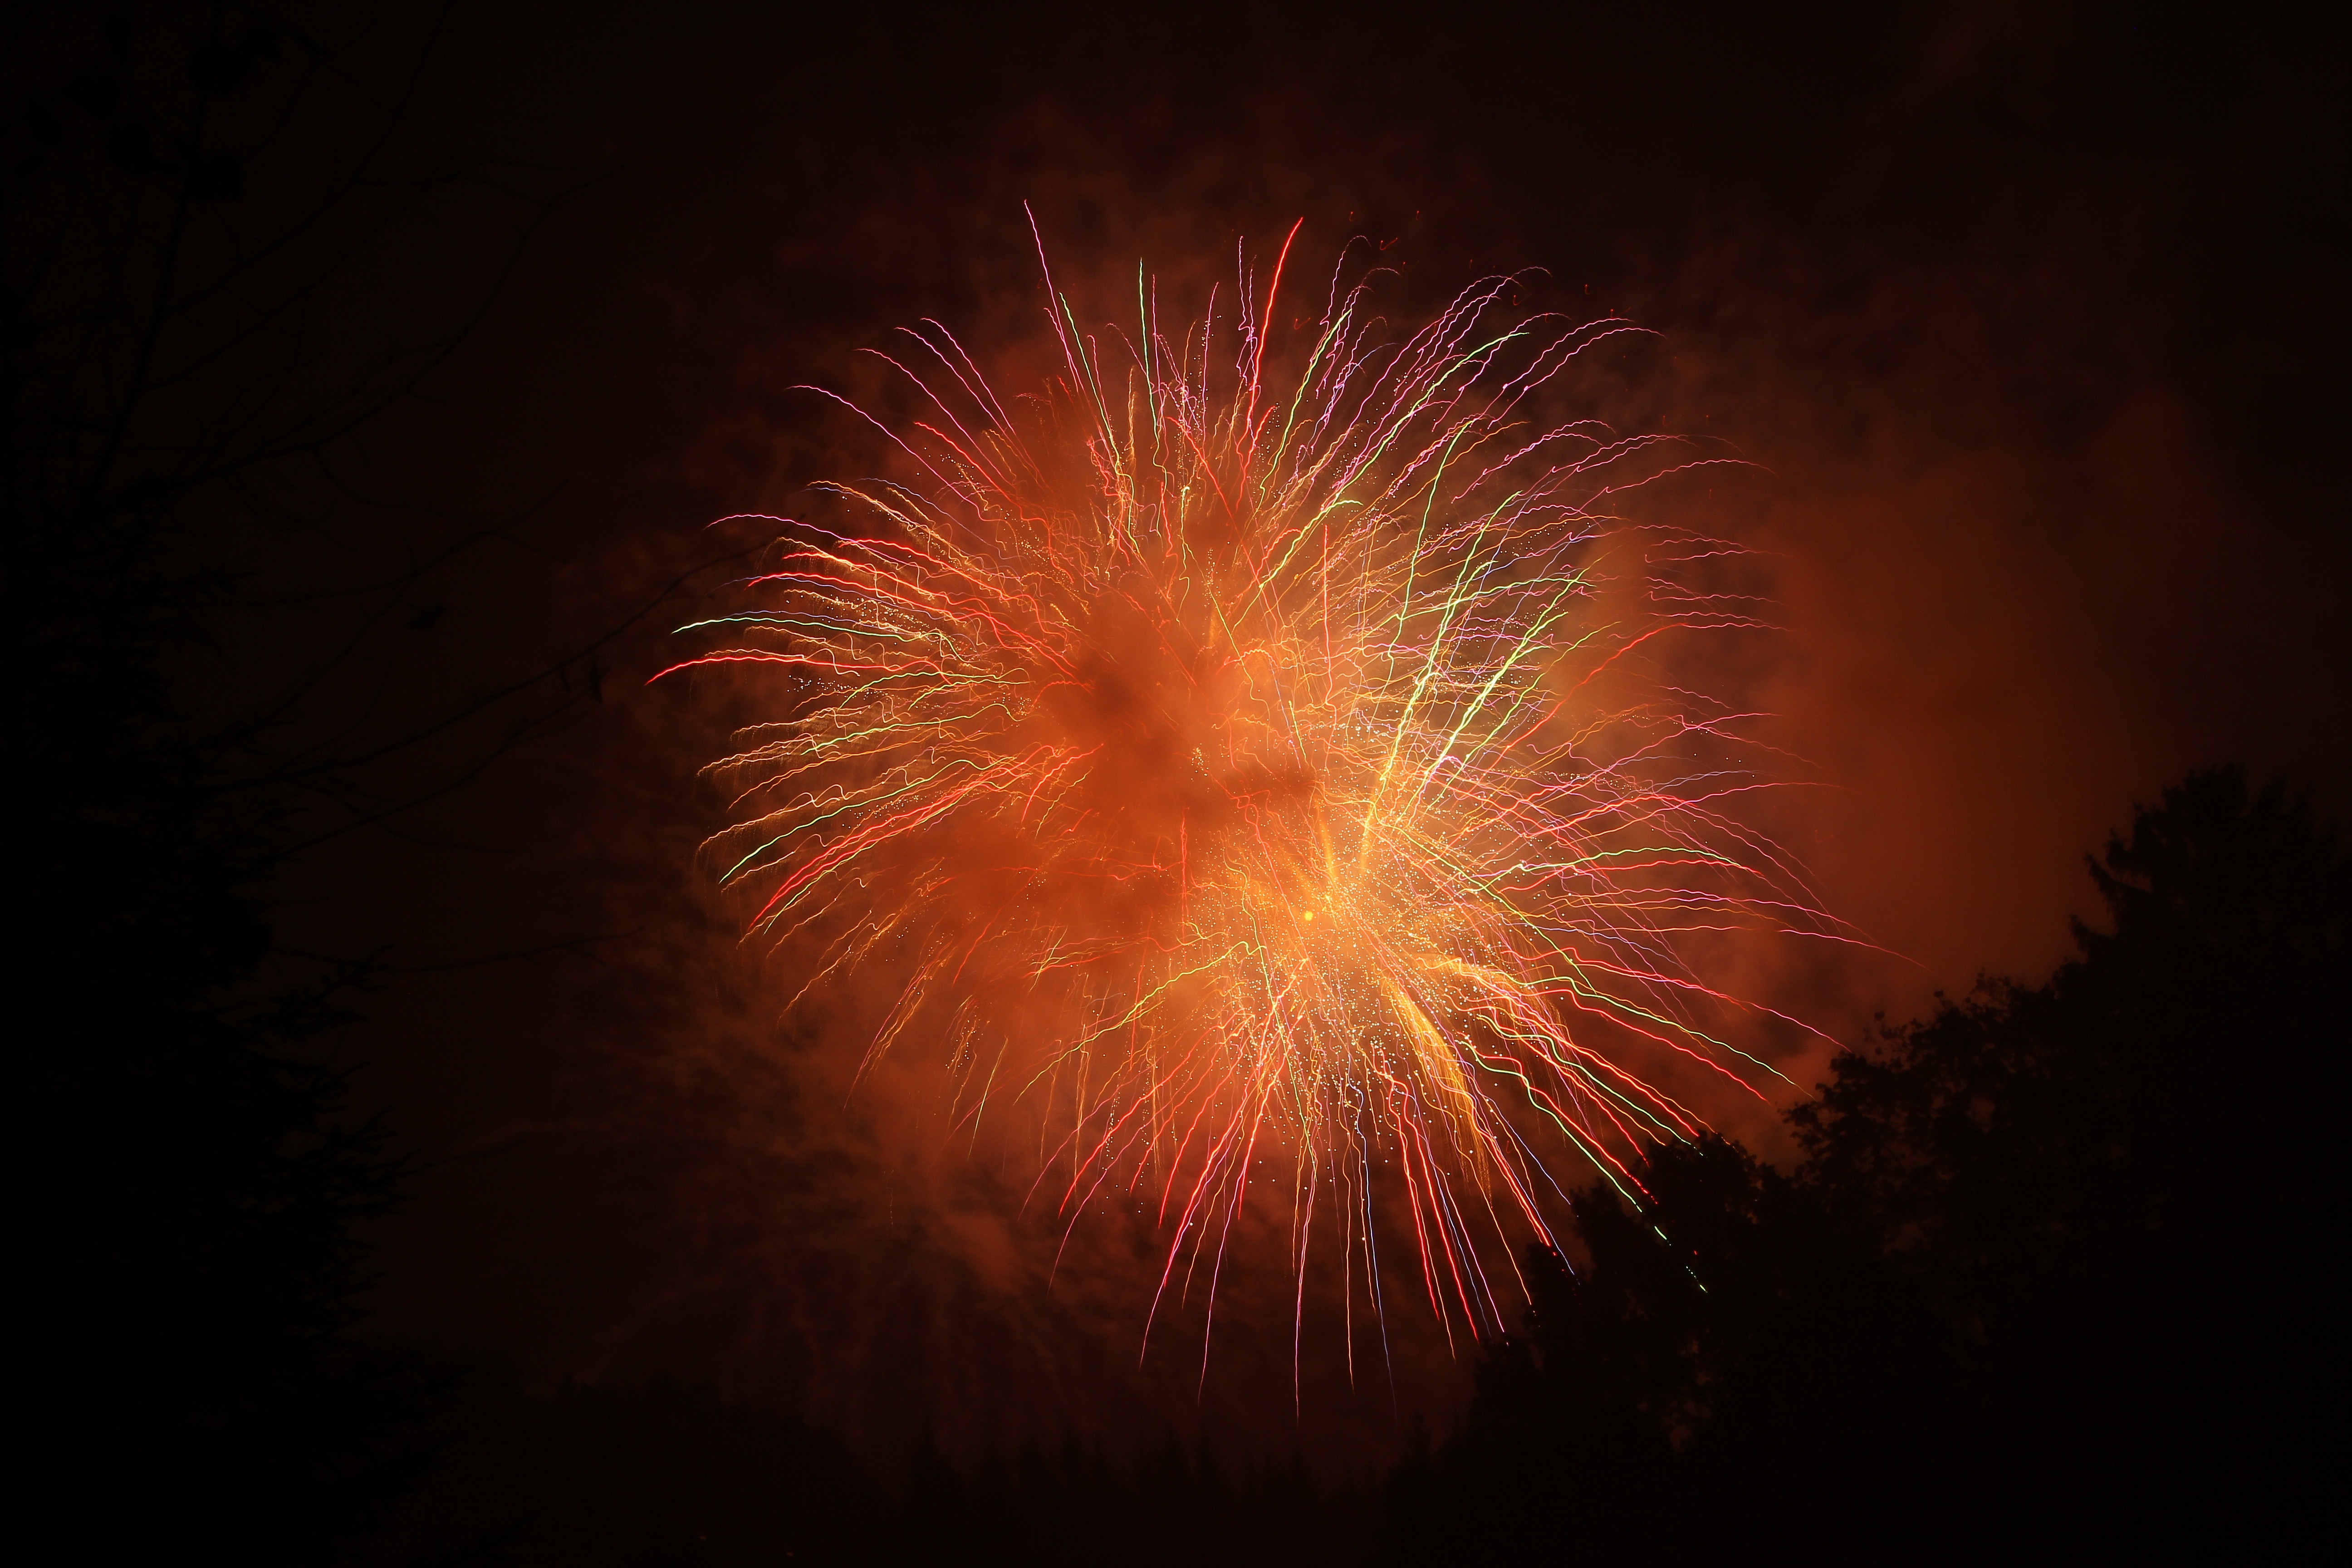
recreation, fireworks, event, new year's eve, shower of sparks, outdoor recreation